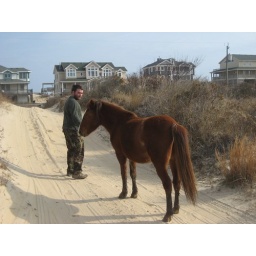
cade leading the horse near the house